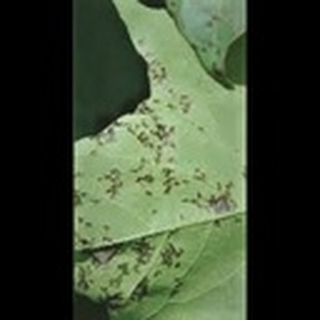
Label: cotton_bacterial_blight